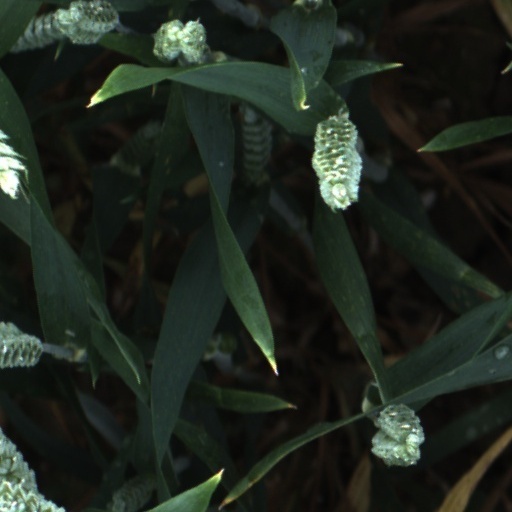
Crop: wheat